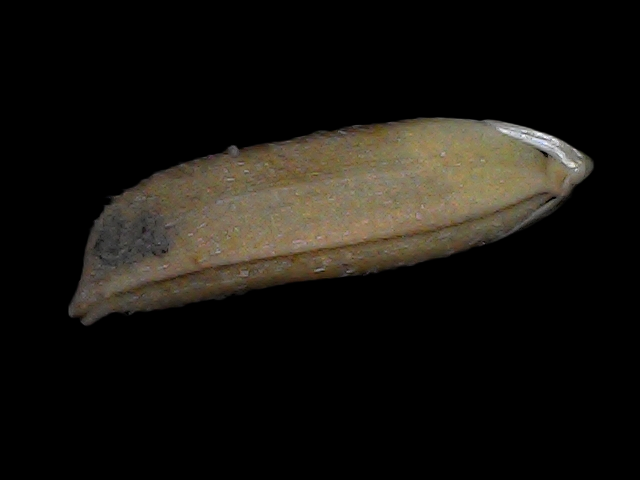
Rice variety: Bd87